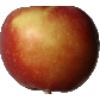
Label: Apple Braeburn 1